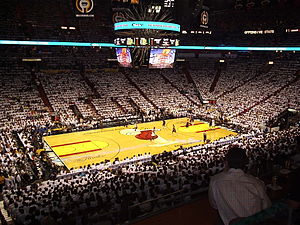
Miami Heat
Miami Heats hjemmebane American Airlines Arena
Miami Heat er amerikansk basketballhold, der spiller i denne professionelle liga i USA, NBA. Miami Heat blev etableret i 1988, og dets nuværende profiler er sloveneren Goran Dragic og Hassan Whiteside